Garvald, East Lothian

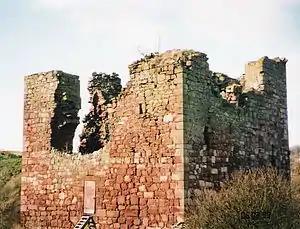
Stoneypath Tower in February 1999. It has now been fully restored

Stoneypath Tower, although in the parish of Whittingehame, stands on the verge of Garvald parish, on a high perpendicular freestone cliff, below which the Papana runs. Stoneypath was the ancient seat of the Lyle family and their Arms still adorn the tower. Henry the Minstrel's "Actis and Deids of Wallace" mentions "Squeir Lyle" and Sir Robert Lauder of The Bass assisting Wallace in pursuit of the Earl of Dunbar in 1297. In a charter granted to Sir Robert Lyle of Duchale, who was created a Lord of Parliament by James II about 1446, George Lyle of Stoneypath is mentioned after the uncle of Sir Robert as one of the heirs male. A George Lyle of Stonypath was still in occupation in 1506. Stoneypath eventually passed to the Douglas of Whittinghame family. Ruinous for the last two centuries, Stoneypath was completely restored/rebuilt at the beginning of the 21st century and is once again a residence.